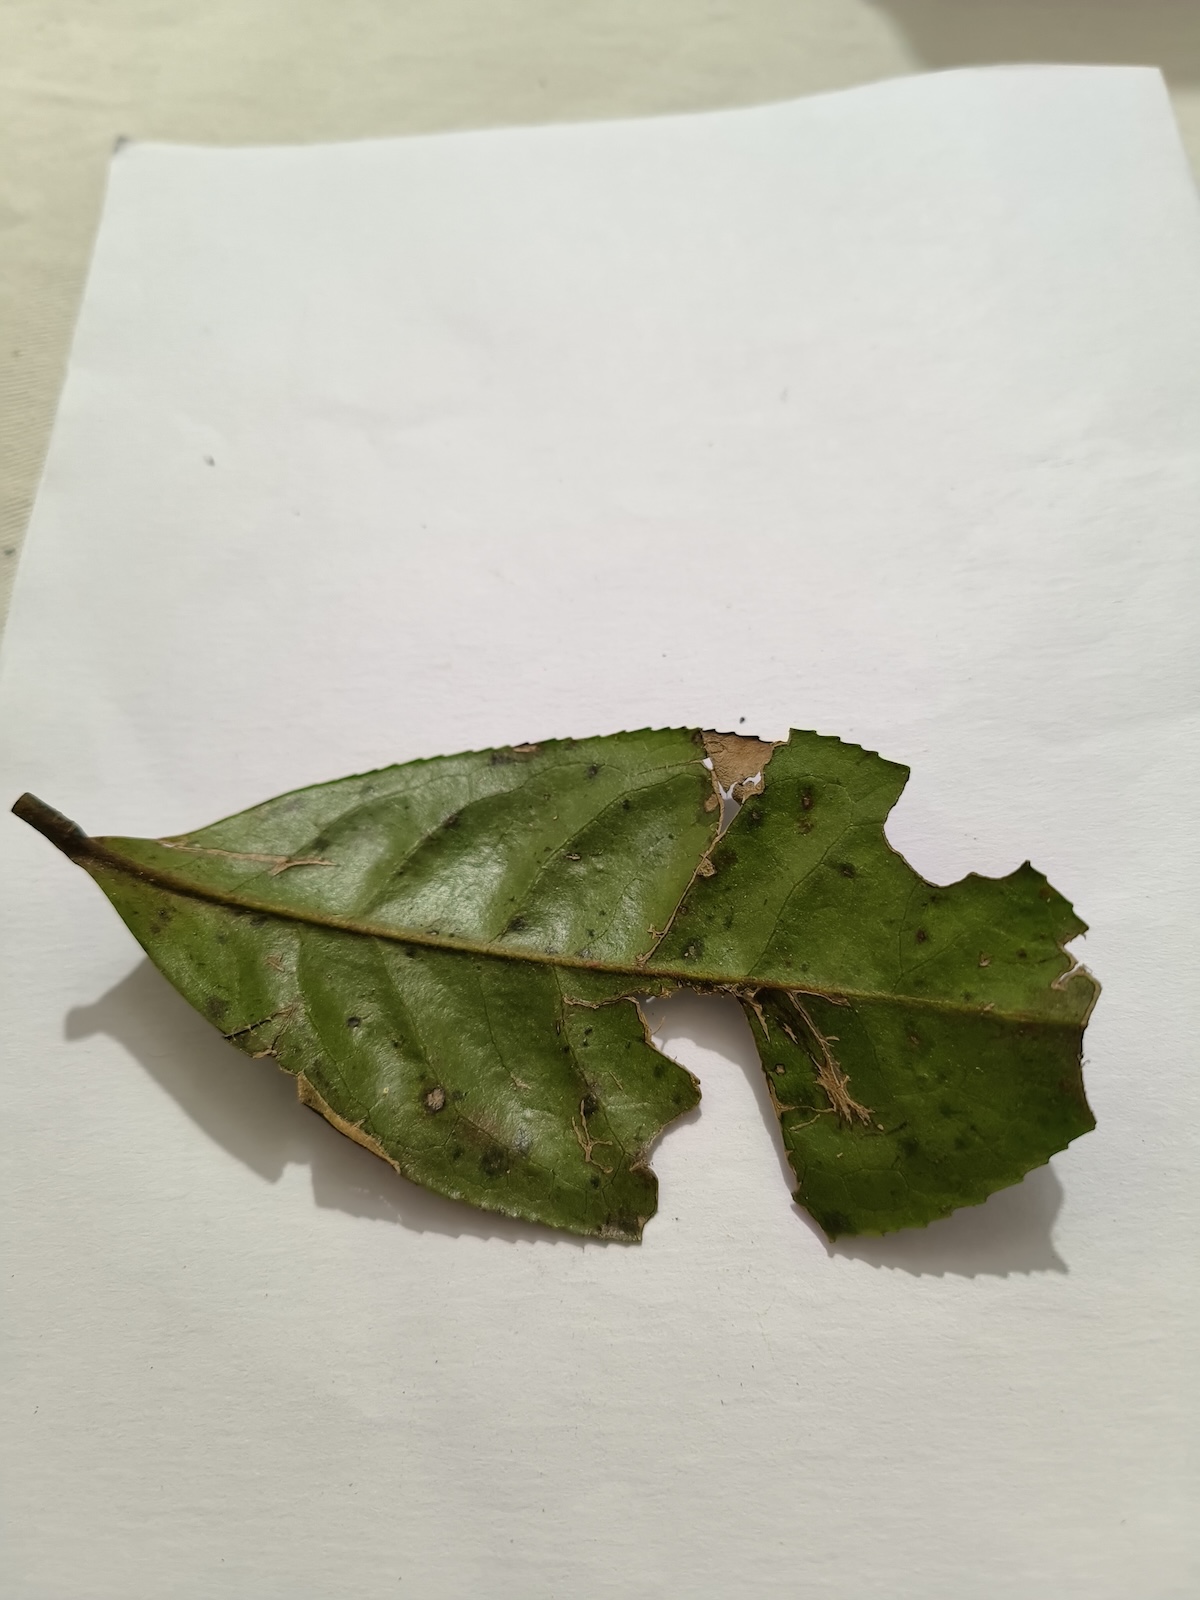
Label: Brown Blight